Robert Blair (poet)

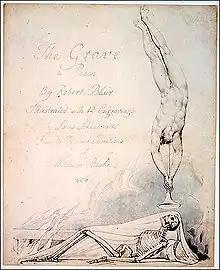
'The Skeleton Reanimated', one of William Blake's illustrations for "The Grave"

He was the eldest son of the Rev. Robert Blair, one of the king's chaplains, and was born at Edinburgh. He was educated at the University of Edinburgh and in the Netherlands, and in 1731 was appointed minister of Athelstaneford in East Lothian. In 1738, he married Isabella, daughter of Professor William Law, with whom he had six children. His family's wealth gave him leisure for his favourite pursuits: gardening and the study of English poets.